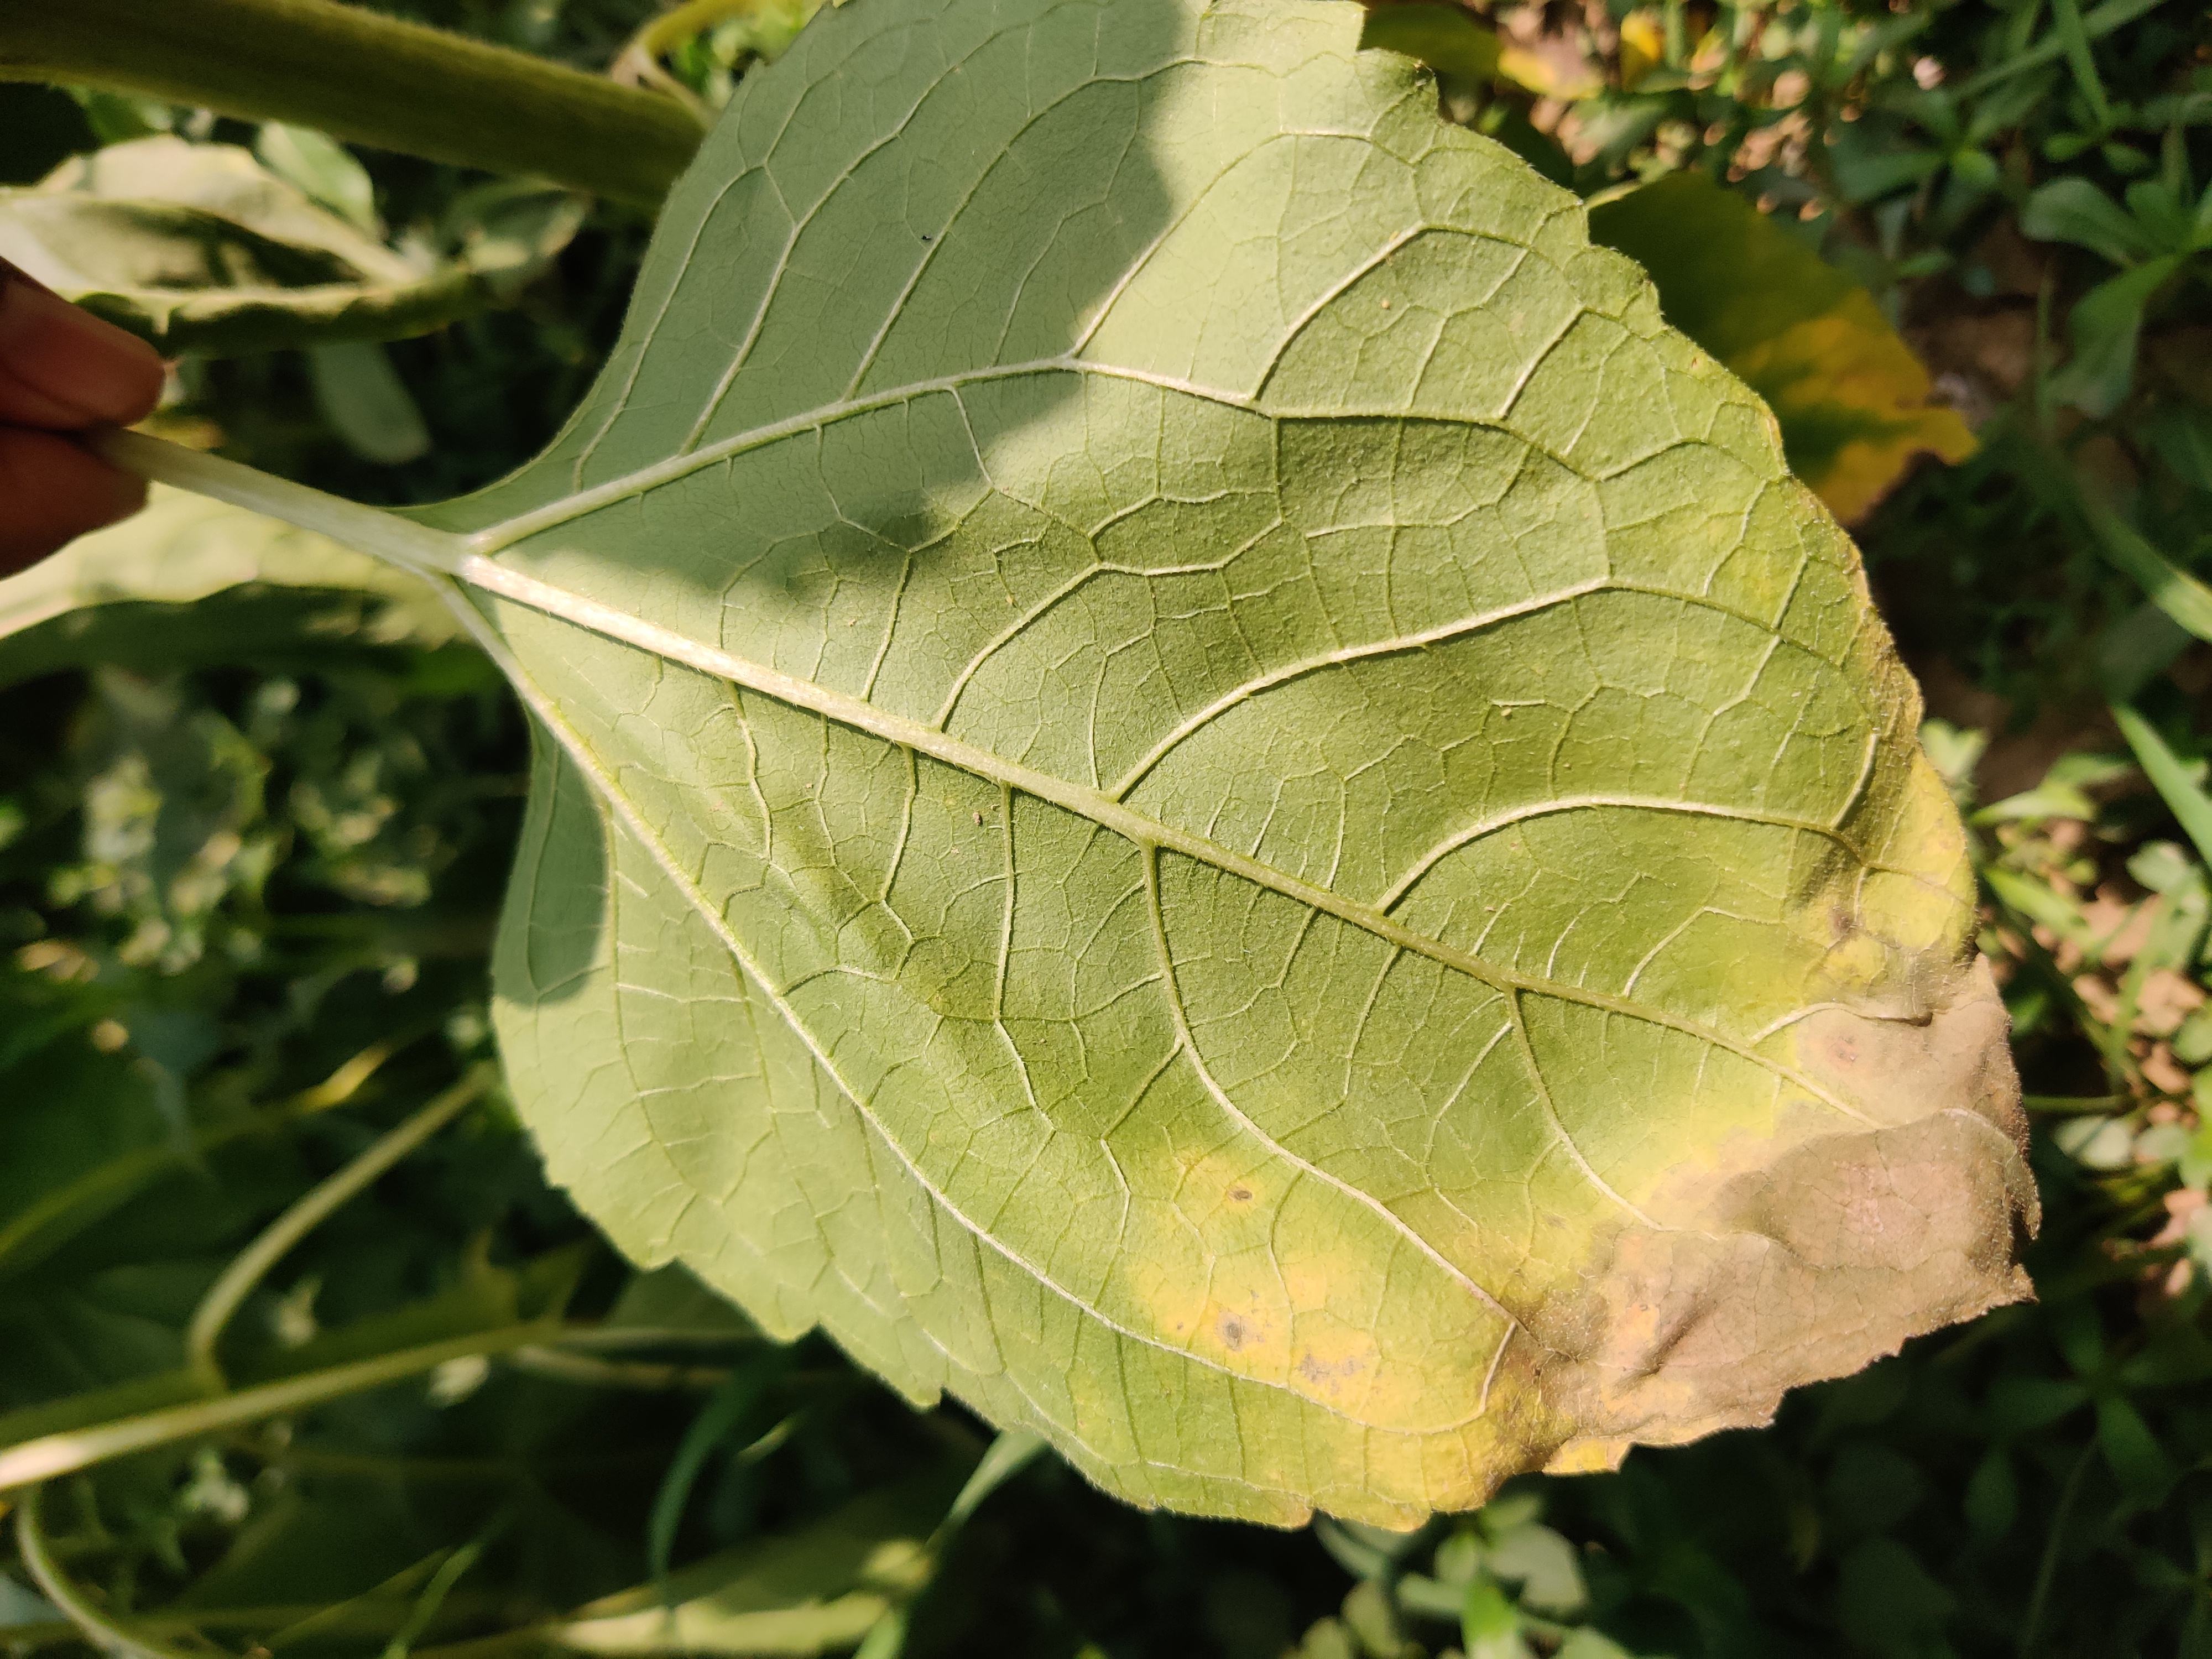
Label: Downy_mildew